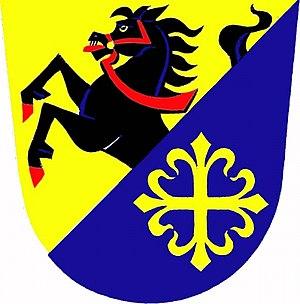
Dzbel est une commune du district de Prostějov, dans la région d'Olomouc, en Tchéquie. Sa population s'élevait à 247 habitants en 2018.